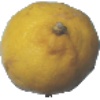
Label: Lemon 1